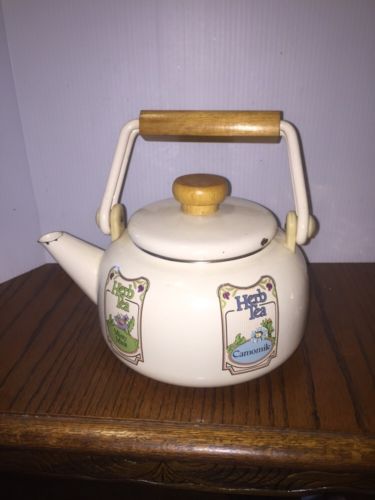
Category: kettle